Walter Arlen

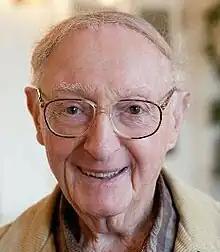
Arlen in 2020, aged 100

Walter Arlen (July 31, 1920 – September 2, 2023) was an Austrian-born American composer, focused on songs for voice and piano. Just after completing school, he fled the Nazi regime in Vienna for the United States, where he worked as a music critic for the "Los Angeles Times", and a professor of music at the Loyola Marymount University. He was recognised as a composer late in life.